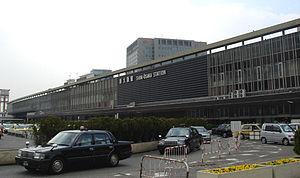
La gare de Shin-Osaka est une gare ferroviaire majeure de la ville d'Osaka au Japon. Située dans l'arrondissement de Yodogawa, elle est gérée conjointement par les compagnies JR Central, JR West et Osaka Metro.